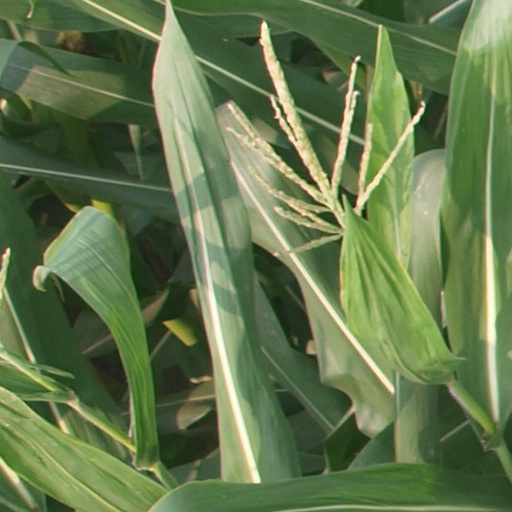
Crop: maize; corn